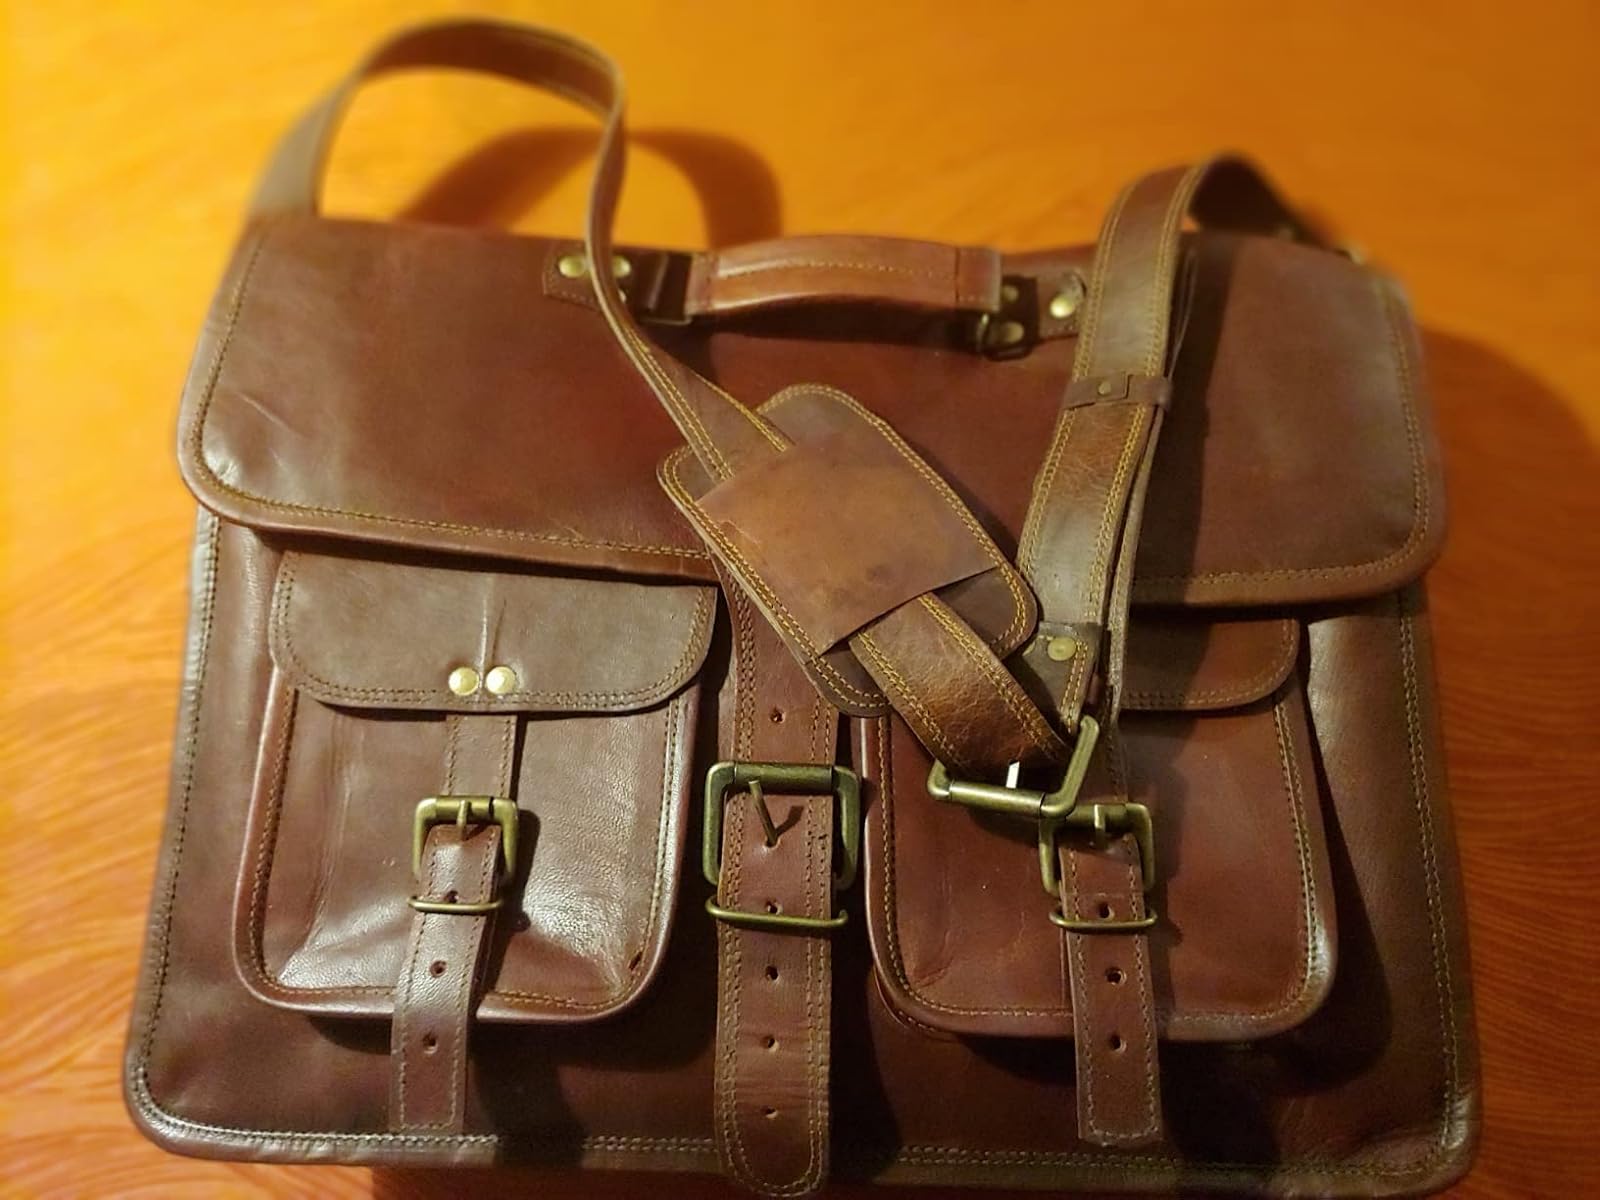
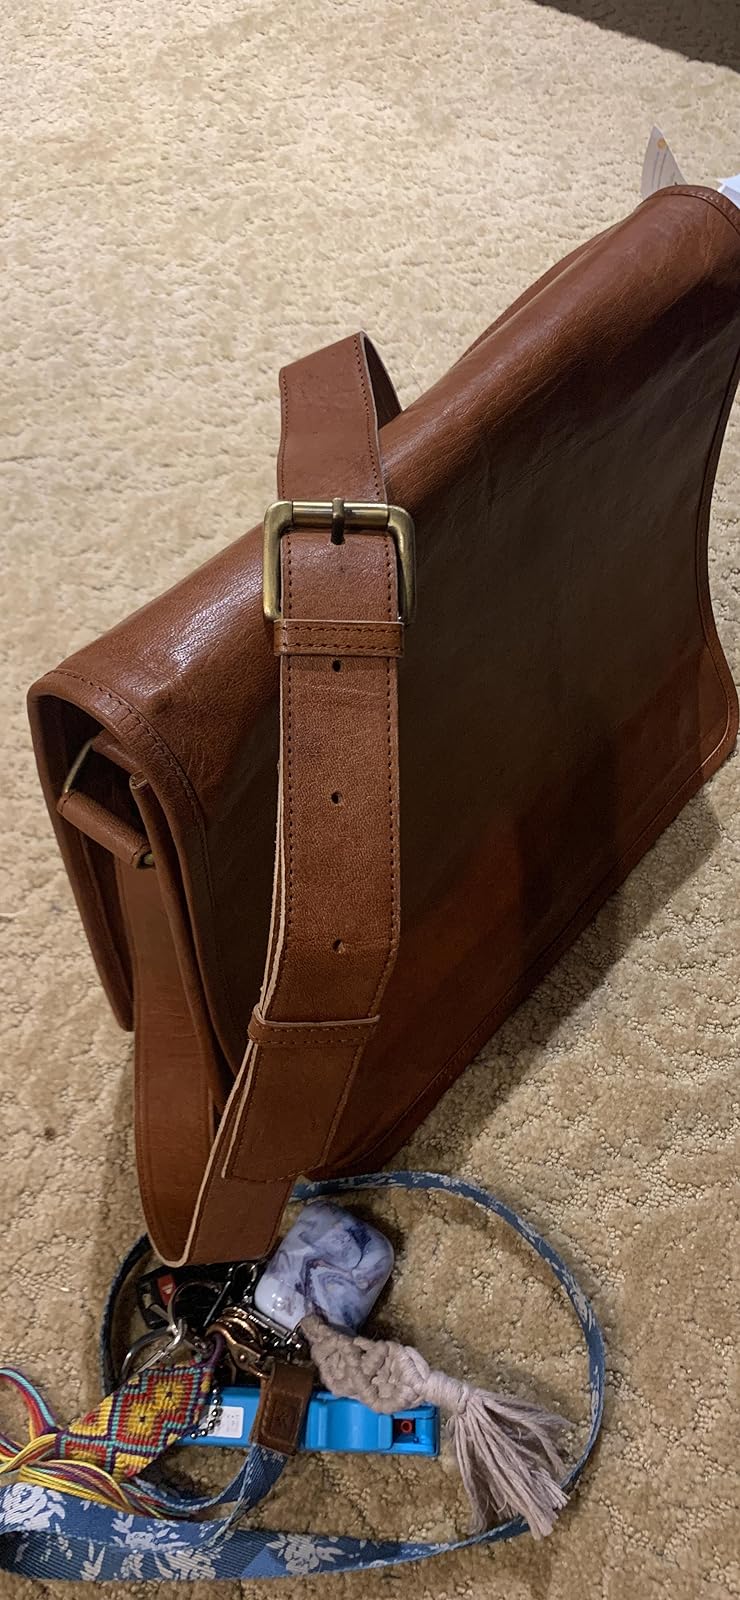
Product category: bag
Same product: no